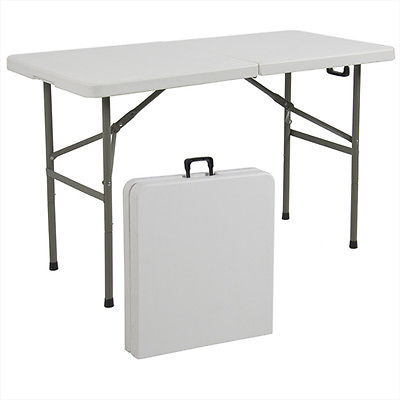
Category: table